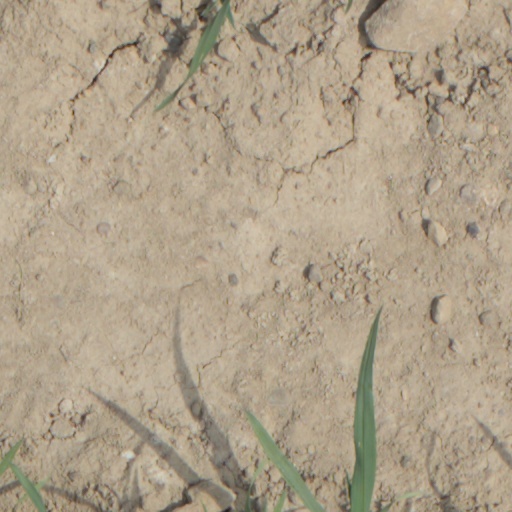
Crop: wheat